Jacobus Swartwout

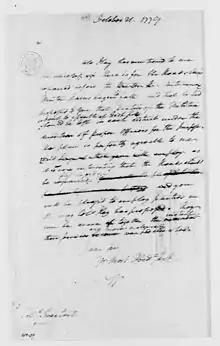
General George Washington to Colonel Swartwout, Library of Congress

Swartwout continued the tradition of family military service when, 21 days after his wedding to Aeltje in 1759, he was appointed captain of a company of Dutchess County volunteers. He began his military training under Lord Jeffrey Amherst at Fort Ticonderoga and Crown Point.